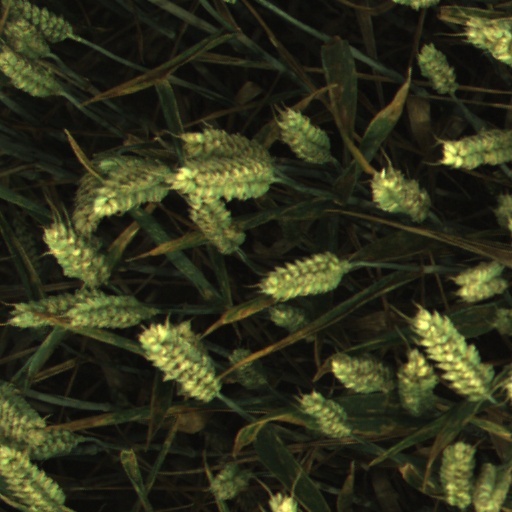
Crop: wheat